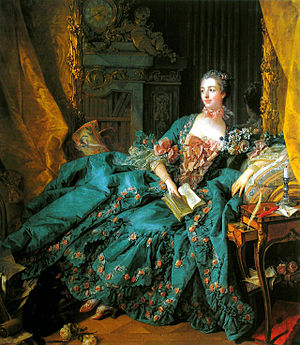
Madame de Pompadour
Madame de Pompadour malet 1756 af François Boucher
Jeanne Antoinette Poisson, marquise de Pompadour [påpa’du.r], kendt som Madame de Pompadour. Hun var Ludvig XV af Frankrigs mest bekendte mætresse og fik stor politisk indflydelse ved hoffet. Hun har også givet navn til en stilretning inden for rokokoen, til en frisure og en rosa farve. Hendes bror var Abel-François Poisson de Vandières, senere marquis de Marigny, som også fik indflydelse ved hoffet.